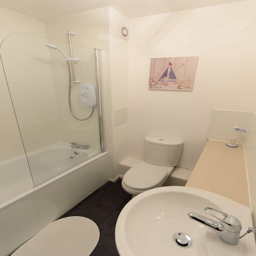
family bathroom with shower over bath ... all new